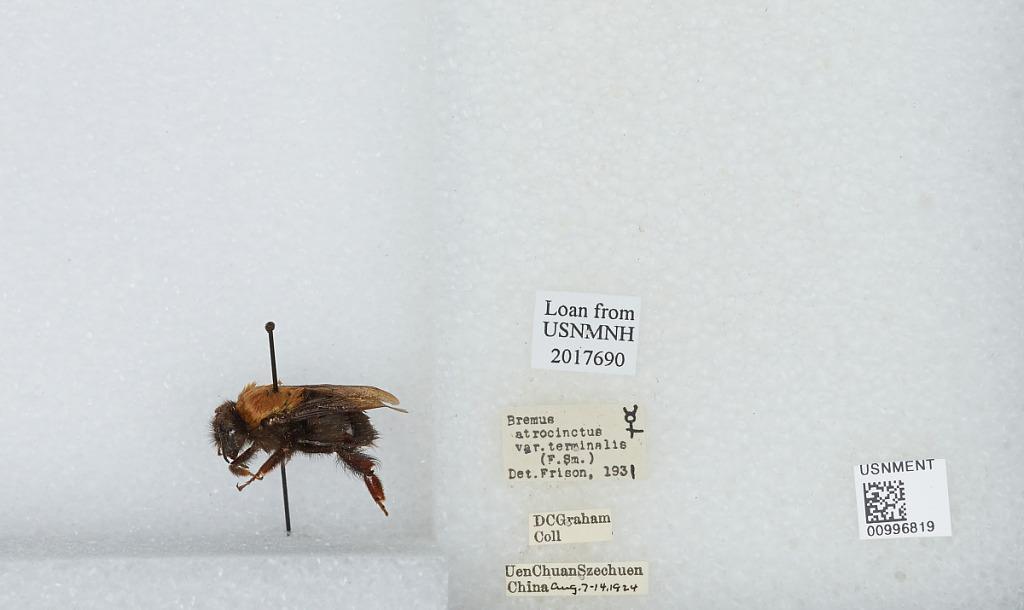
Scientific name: Bombus (Festivobombus) festivus Smith
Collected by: D. Graham
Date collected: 1924-8-7
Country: China
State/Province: Sichuan
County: Ngawa Tibetan and Qiang
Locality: Uen Chuan
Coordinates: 31.4839, 103.588
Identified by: Frison